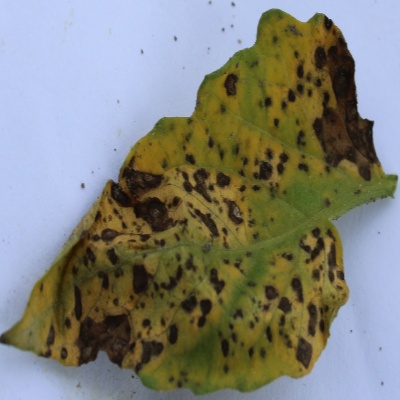
Crop: Tomato
Condition: septoria leaf spot